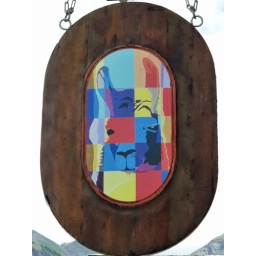
Abstract sign for a bar (I think) in Telluride